Sweet potato pie
Also known as:
cs - Czech: Batátový koláč
en-simple - Simple English: Sweet potato pie
es - Spanish: Pastel de batata
fa - Persian: پای سیب‌زمینی شیرین
fr - French: Tarte aux patates douces
it - Italian: Torta di patate dolci
ja - Japanese: スイートポテトパイ
jv - Javanese: Pai téla
nb - Norwegian Bokmål: Søtpotetpai
sv - Swedish: Sötpotatispaj
tr - Turkish: Tatlı patatesli turta
yue - Cantonese: 番薯批
Category: pastry (dessert pie)
Cuisine: American
Associated cuisines: American
Area: Southern United States
Countries: United States
Region: Northern America

This dish is made in an open pie shell without a top crust. The filling consists of mashed sweet potatoes; evaporated milk; sugar; spices such as cinnamon, ginger, and nutmeg; and eggs. The baked custard filling may vary from light and silky to dense, depending on the recipe's ratio of sweet potato, milk and eggs.

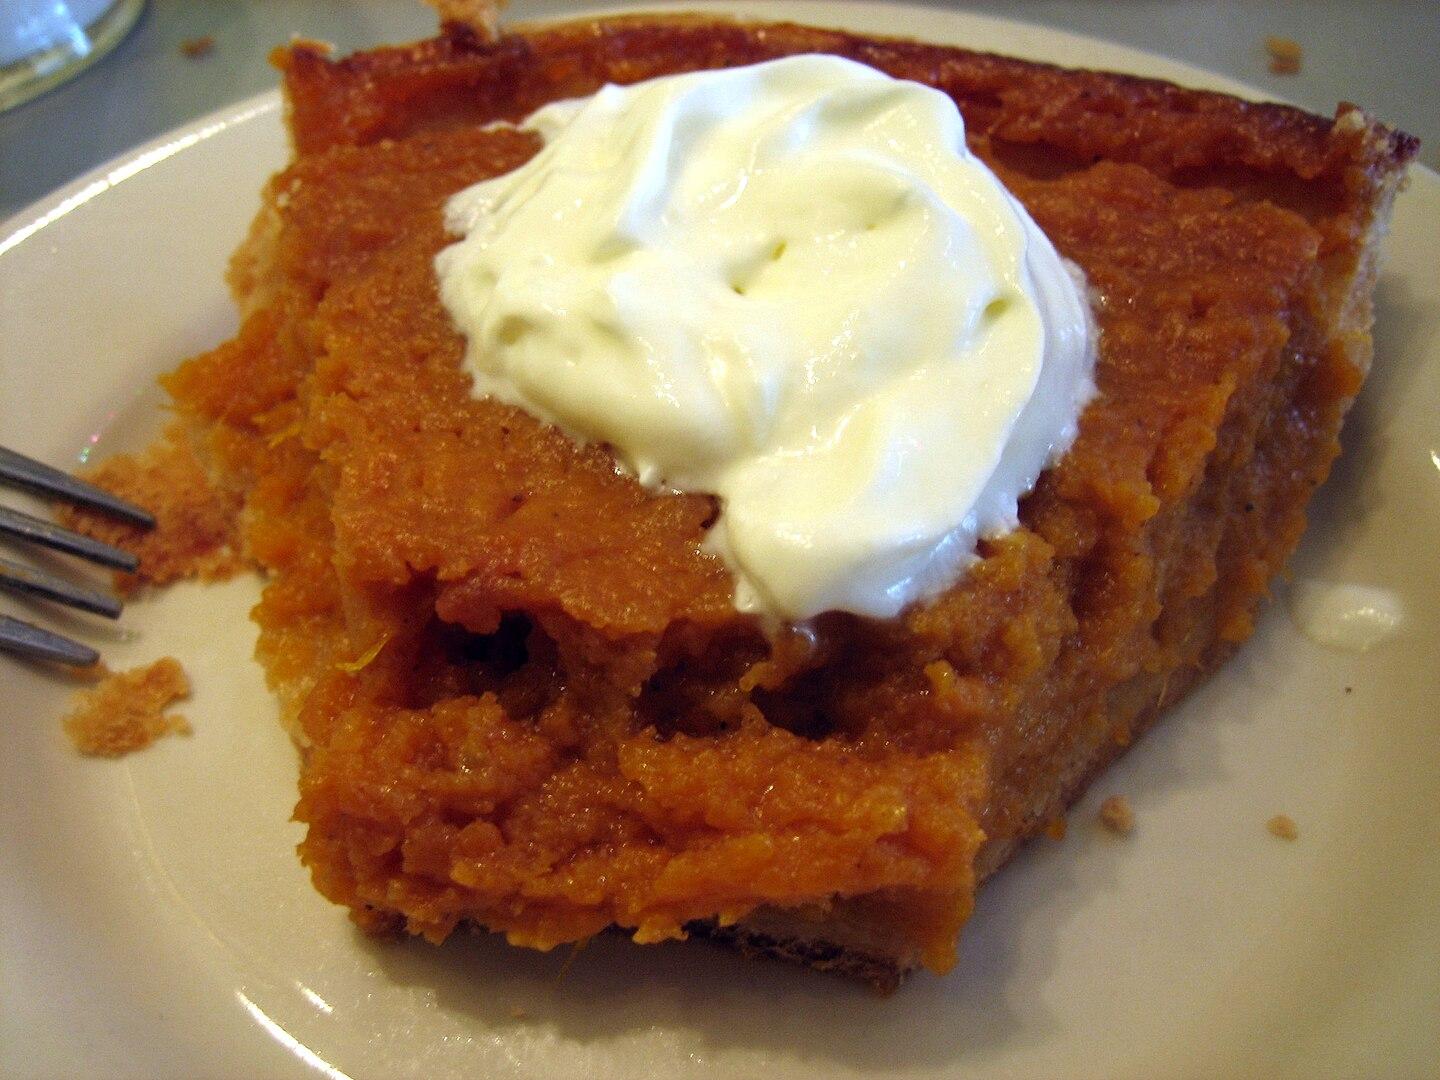
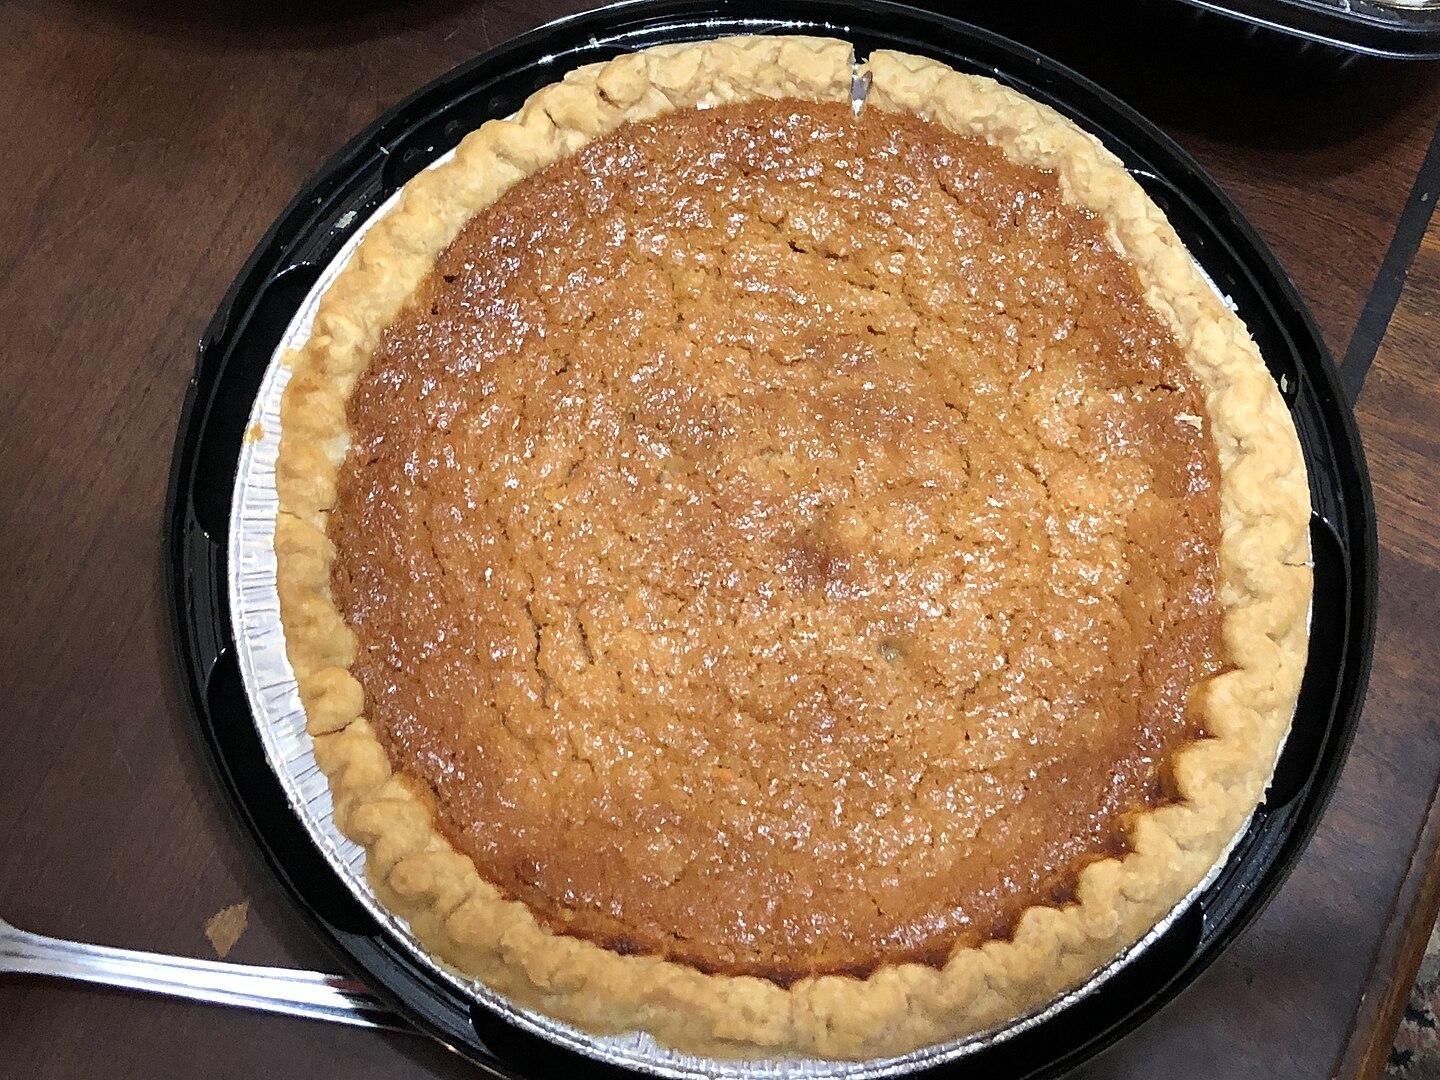
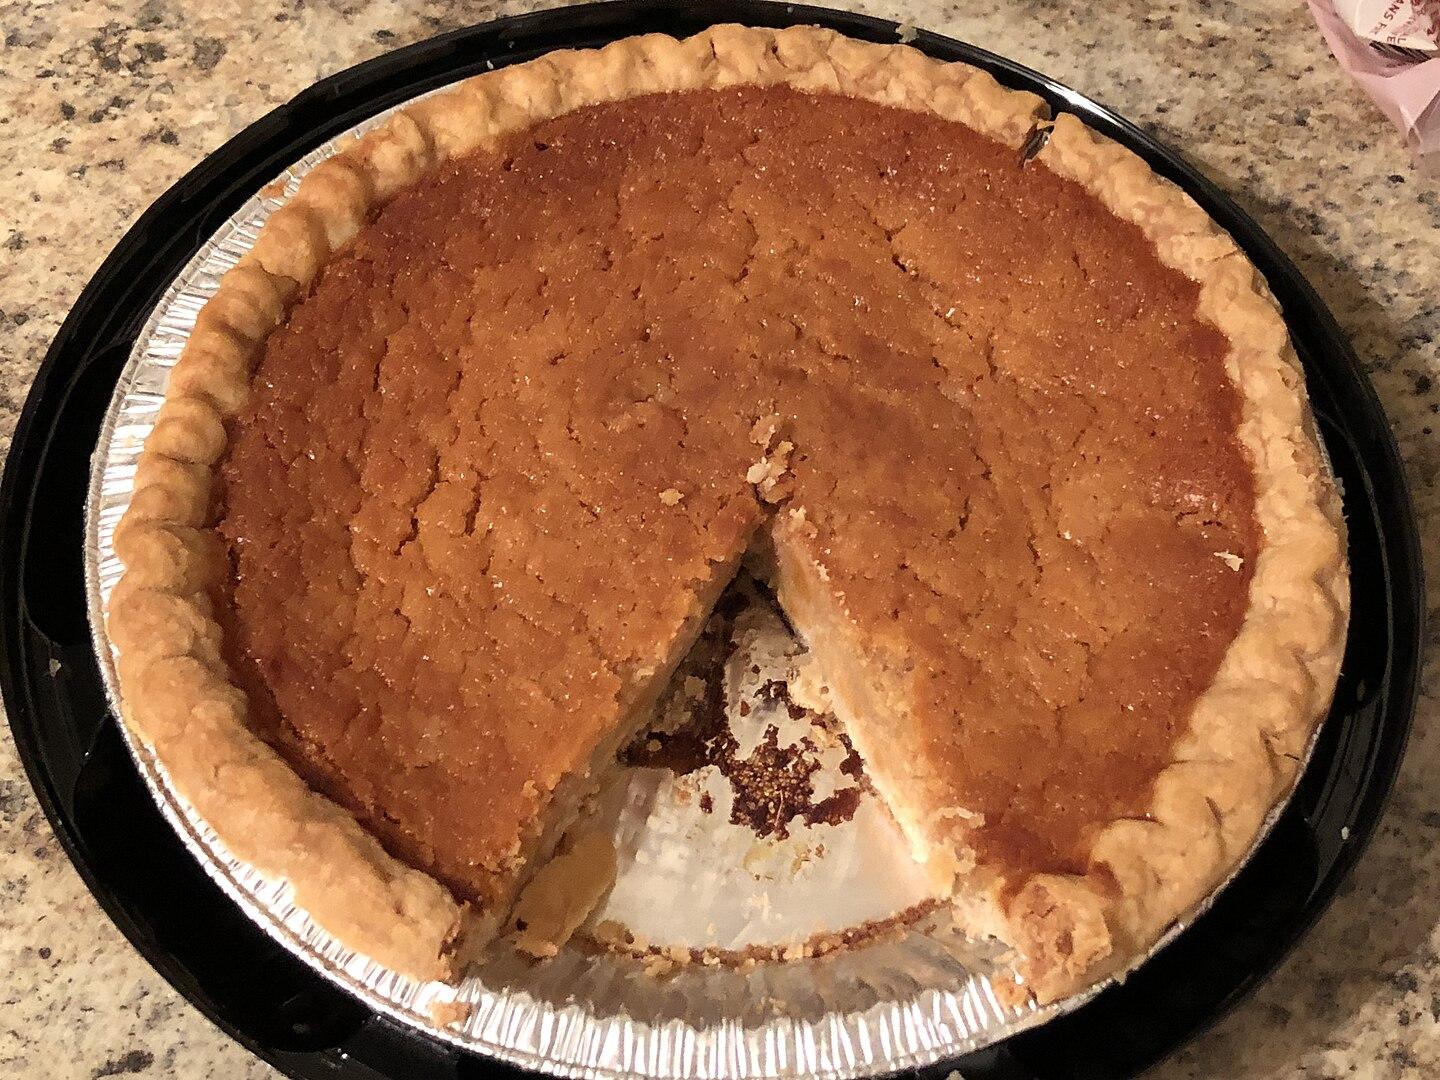
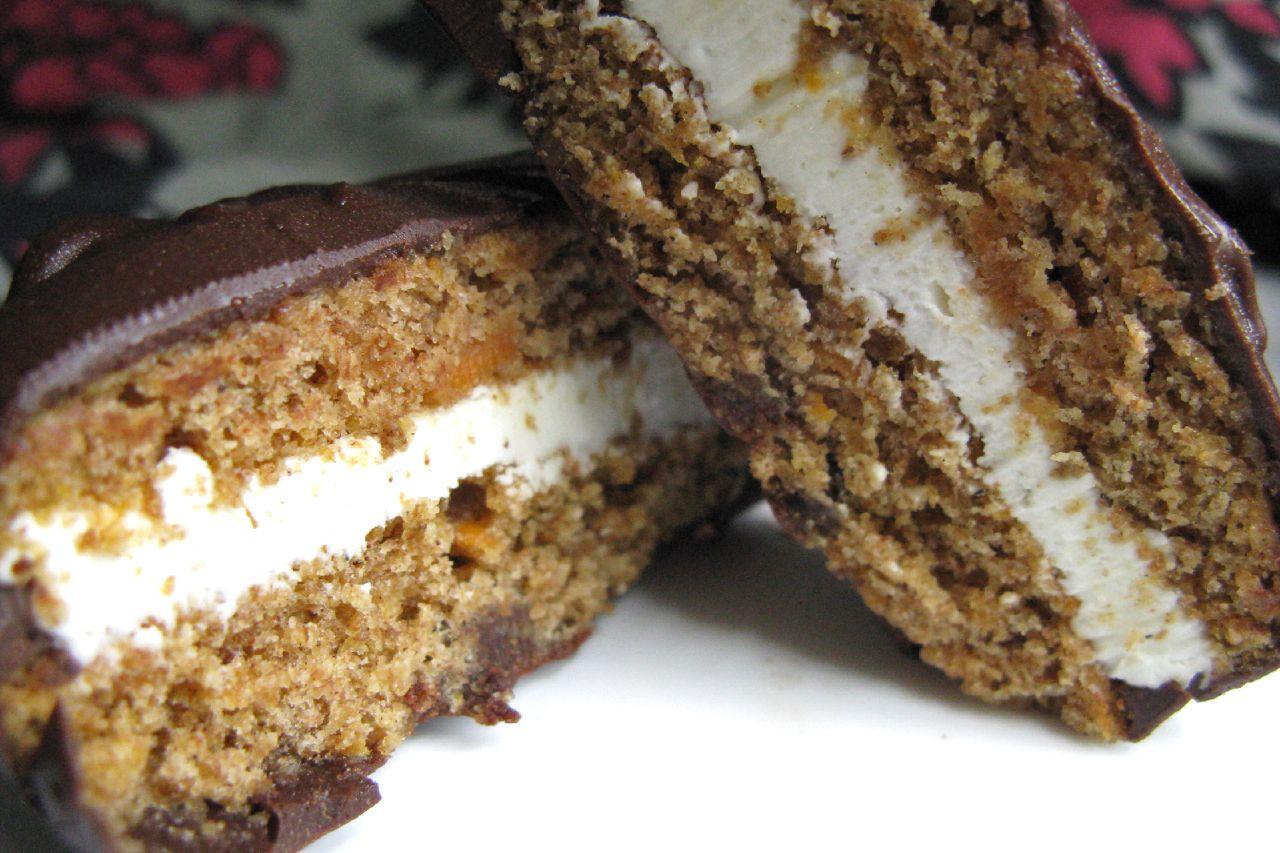
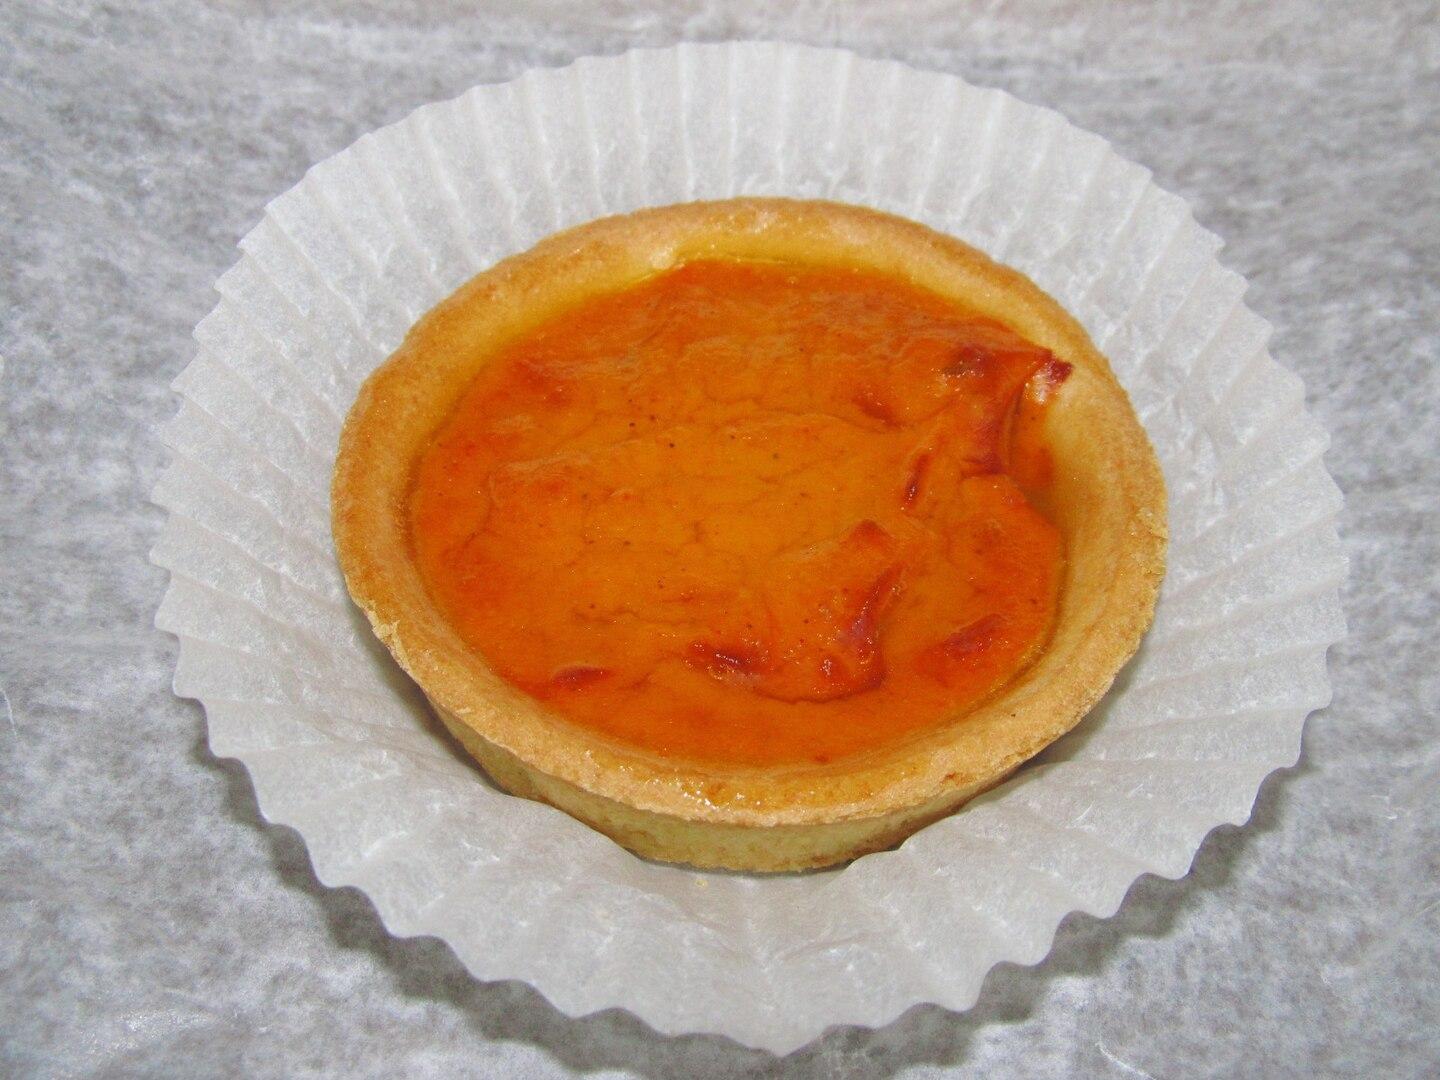
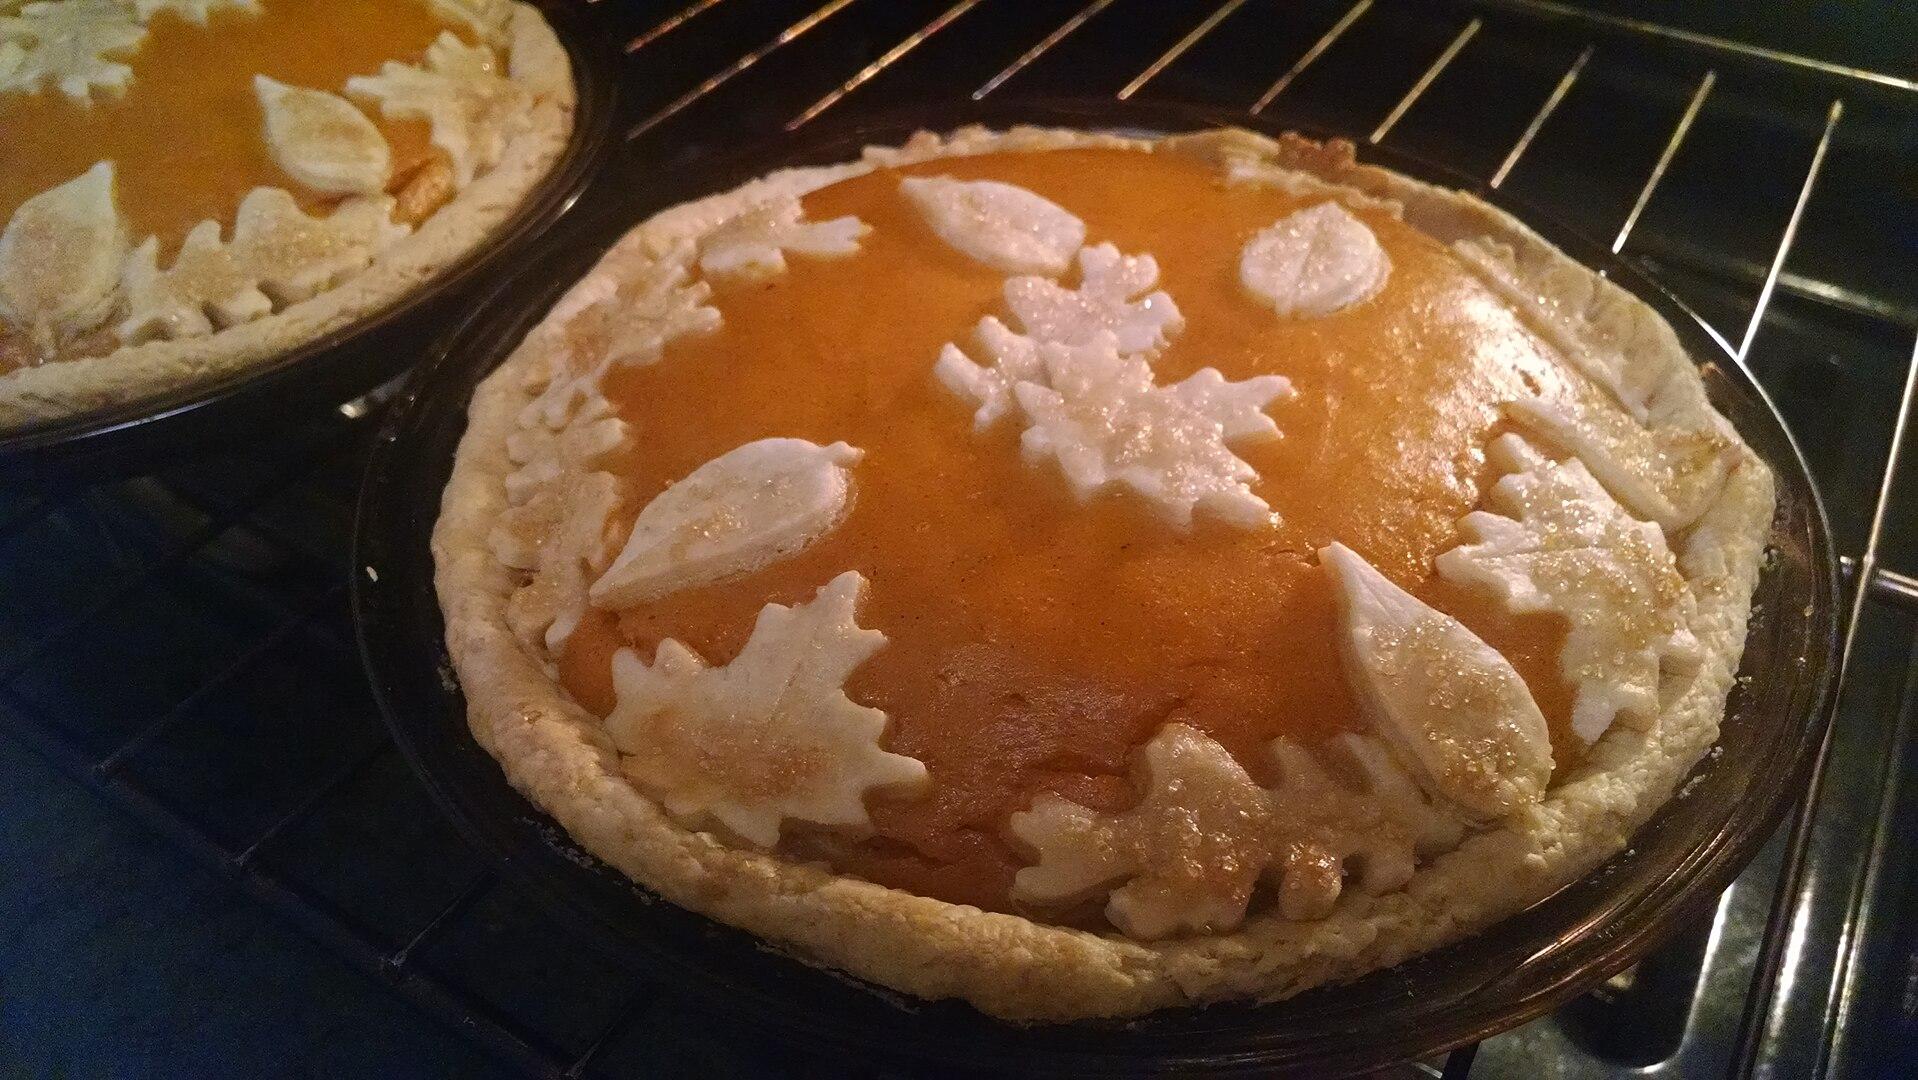
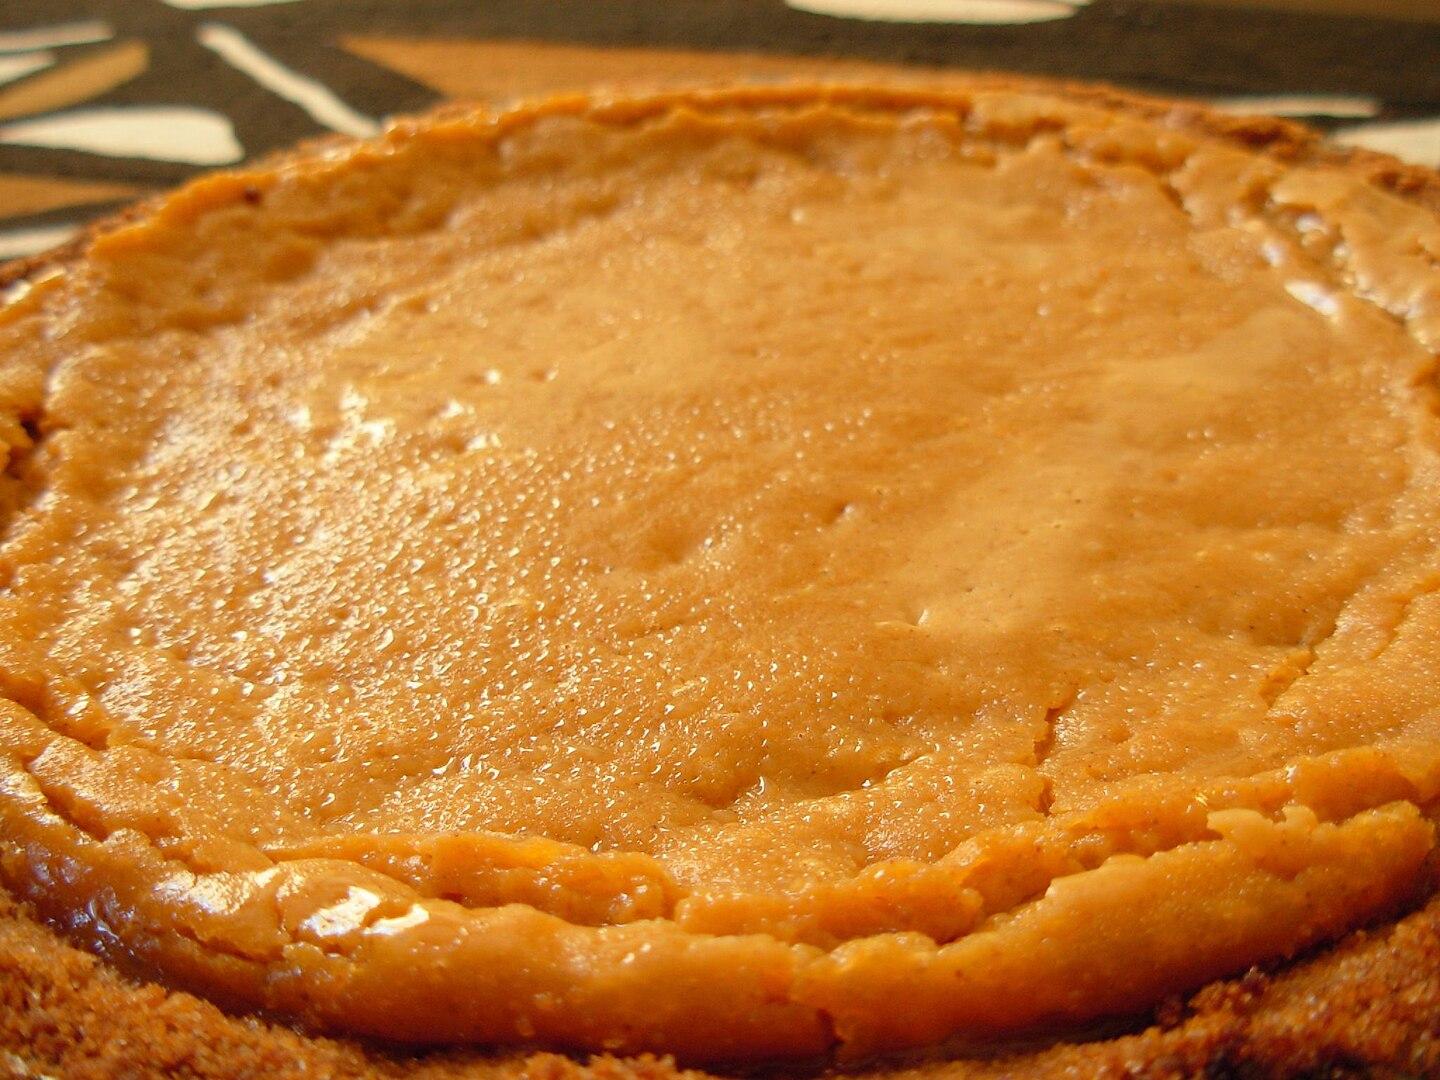
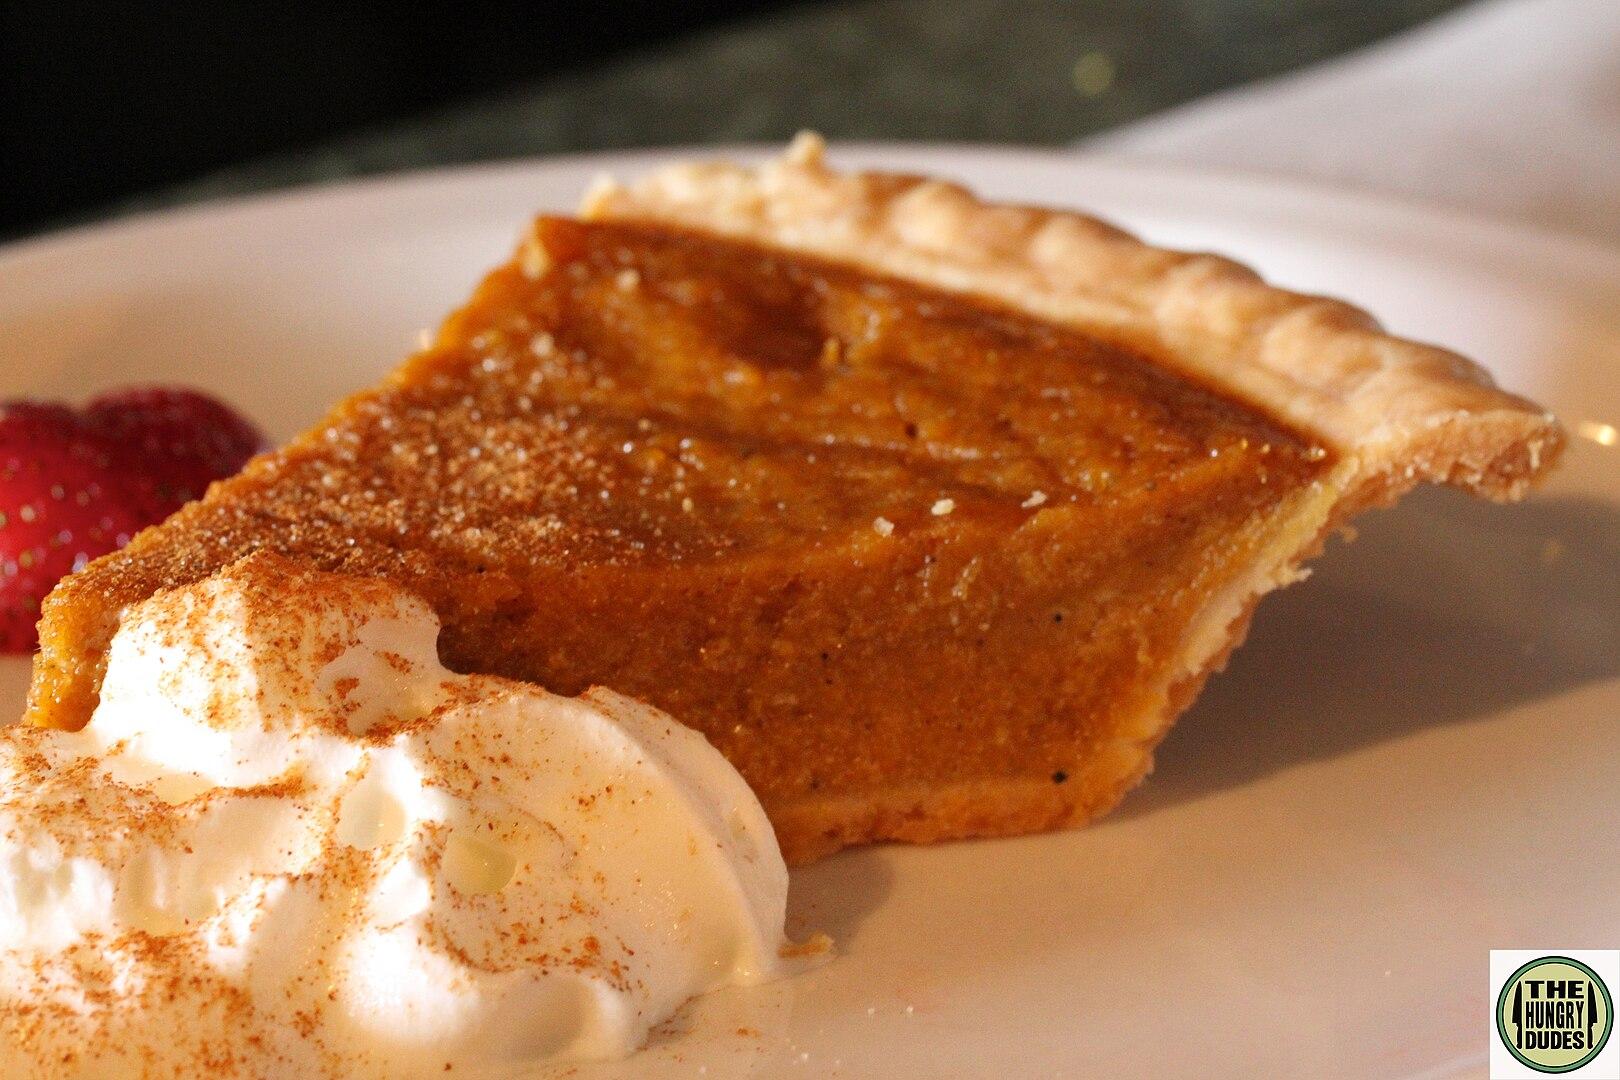